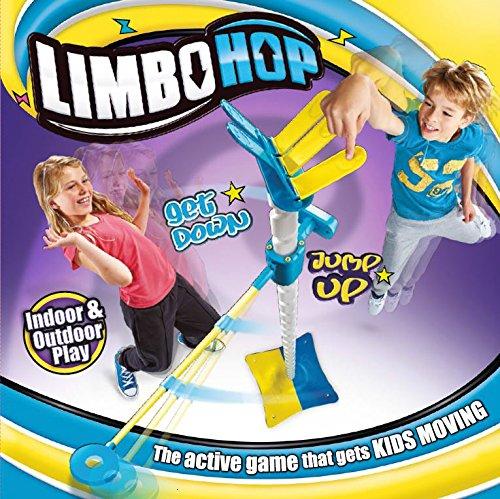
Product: Diggin Limbo Hop Toy
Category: Toys & Games | Sports & Outdoor Play | Pogo Sticks & Hoppers
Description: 2-in-1 limbo and hop game.
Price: $33.78
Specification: ProductDimensions:49x13.5x52inches|ItemWeight:3pounds|ShippingWeight:3.2pounds(Viewshippingratesandpolicies)|DomesticShipping:ItemcanbeshippedwithinU.S.|InternationalShipping:ThisitemcanbeshippedtoselectcountriesoutsideoftheU.S.LearnMore|ASIN:B017JQPSMM|Itemmodelnumber:10009|Manufacturerrecommendedage:6yearsandup